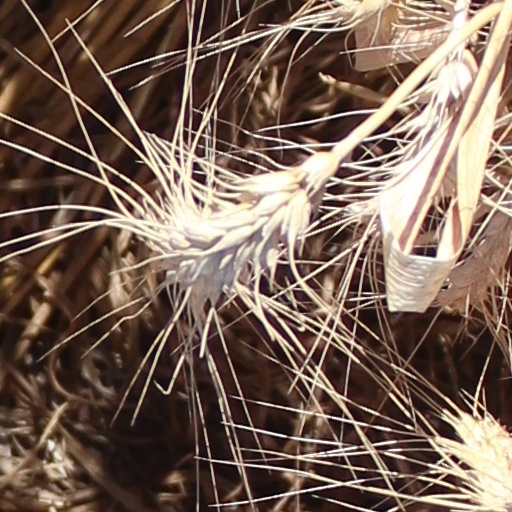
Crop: wheat